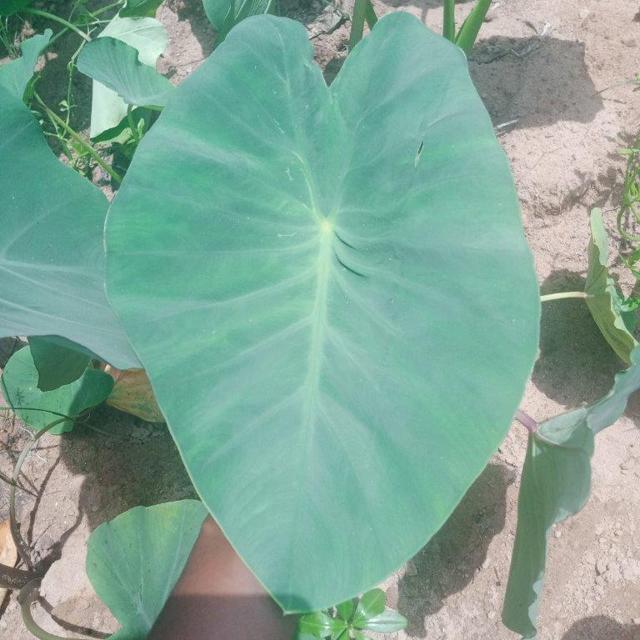
Label: Healthy